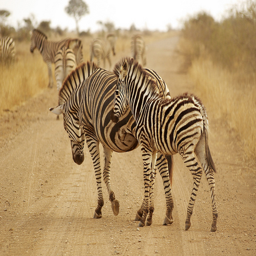
A herd of zebras crossing a dirt road.
these are several zebras on the dirt road
A herd of zebras crossing a dirt road.
Several zebras are on a dusty dirt road
A mother and baby zebra crossing a dusty road.